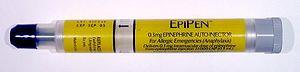
L'allergie alimentaire est une allergie consécutive à l'ingestion de molécules alimentaires habituellement inoffensives.
Un auto-injecteur d'adrénaline est un dispositif médical permettant d'injecter une dose mesurée ou des doses d'épinéphrine au moyen de la technologie des auto-injecteurs. Il est le plus souvent utilisé pour le traitement de réactions allergiques aigües afin d'éviter un choc anaphylactique. Le premier auto-injecteur d'épinéphrine a été mis sur le marché dans les années 1980. Les noms commerciaux les plus connus de ces injecteurs sont EpiPen, Anapen et Twinject.